Basil Watson

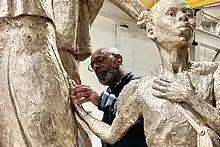
Watson with the "National Windrush Monument"

He is the son of painter Barrington Watson, and the brother of sculptor Raymond Watson. He was honoured with the Order of Distinction, Commander Class, in 2016, in recognition of his artistic accomplishments.